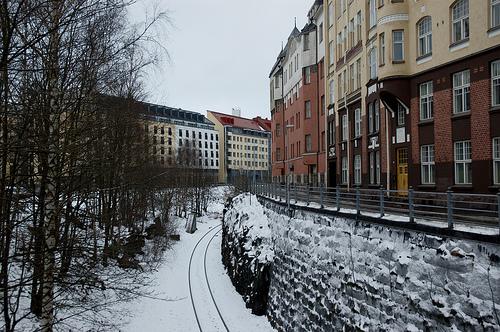
Weather: snow or frosty